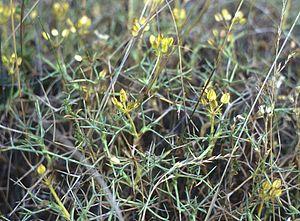
Mulinum spinosum, est une espèce botanique d'arbuste de la famille des Apiacées. Elle est endémique des cordillères hautes et basses du Chili, au sud de Coquimbo ainsi que des steppes de la Patagonie argentine.
La province de Río Negro est une province de l'Argentine. Elle est située au sud du pays, en Patagonie. Elle est bordée au nord par la province de La Pampa, à l'est par celle de Buenos Aires, au sud par le Chubut et à l'ouest par le Neuquén et, séparée par la cordillère des Andes, par la République du Chili.